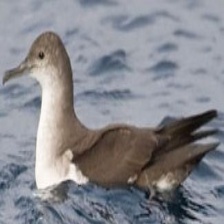
Species: BLACK VENTED SHEARWATER
Scientific name: PUFFINUS OPISTHOMELA